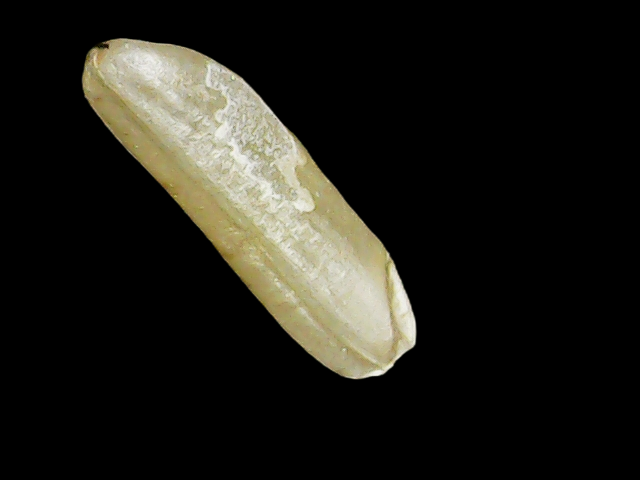
Rice variety: Binadhan16